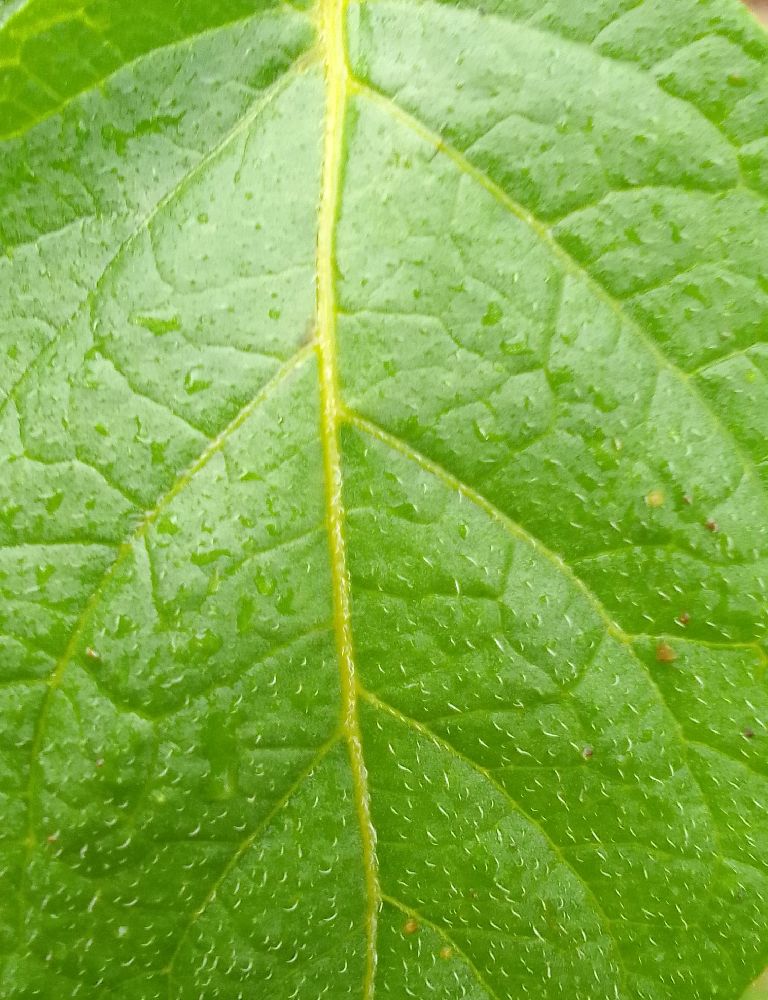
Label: Healthy